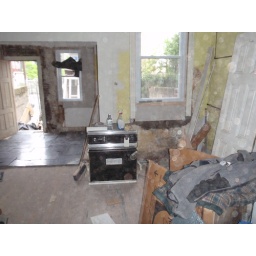
Rough laid-in slate tile floor in kitchen rear